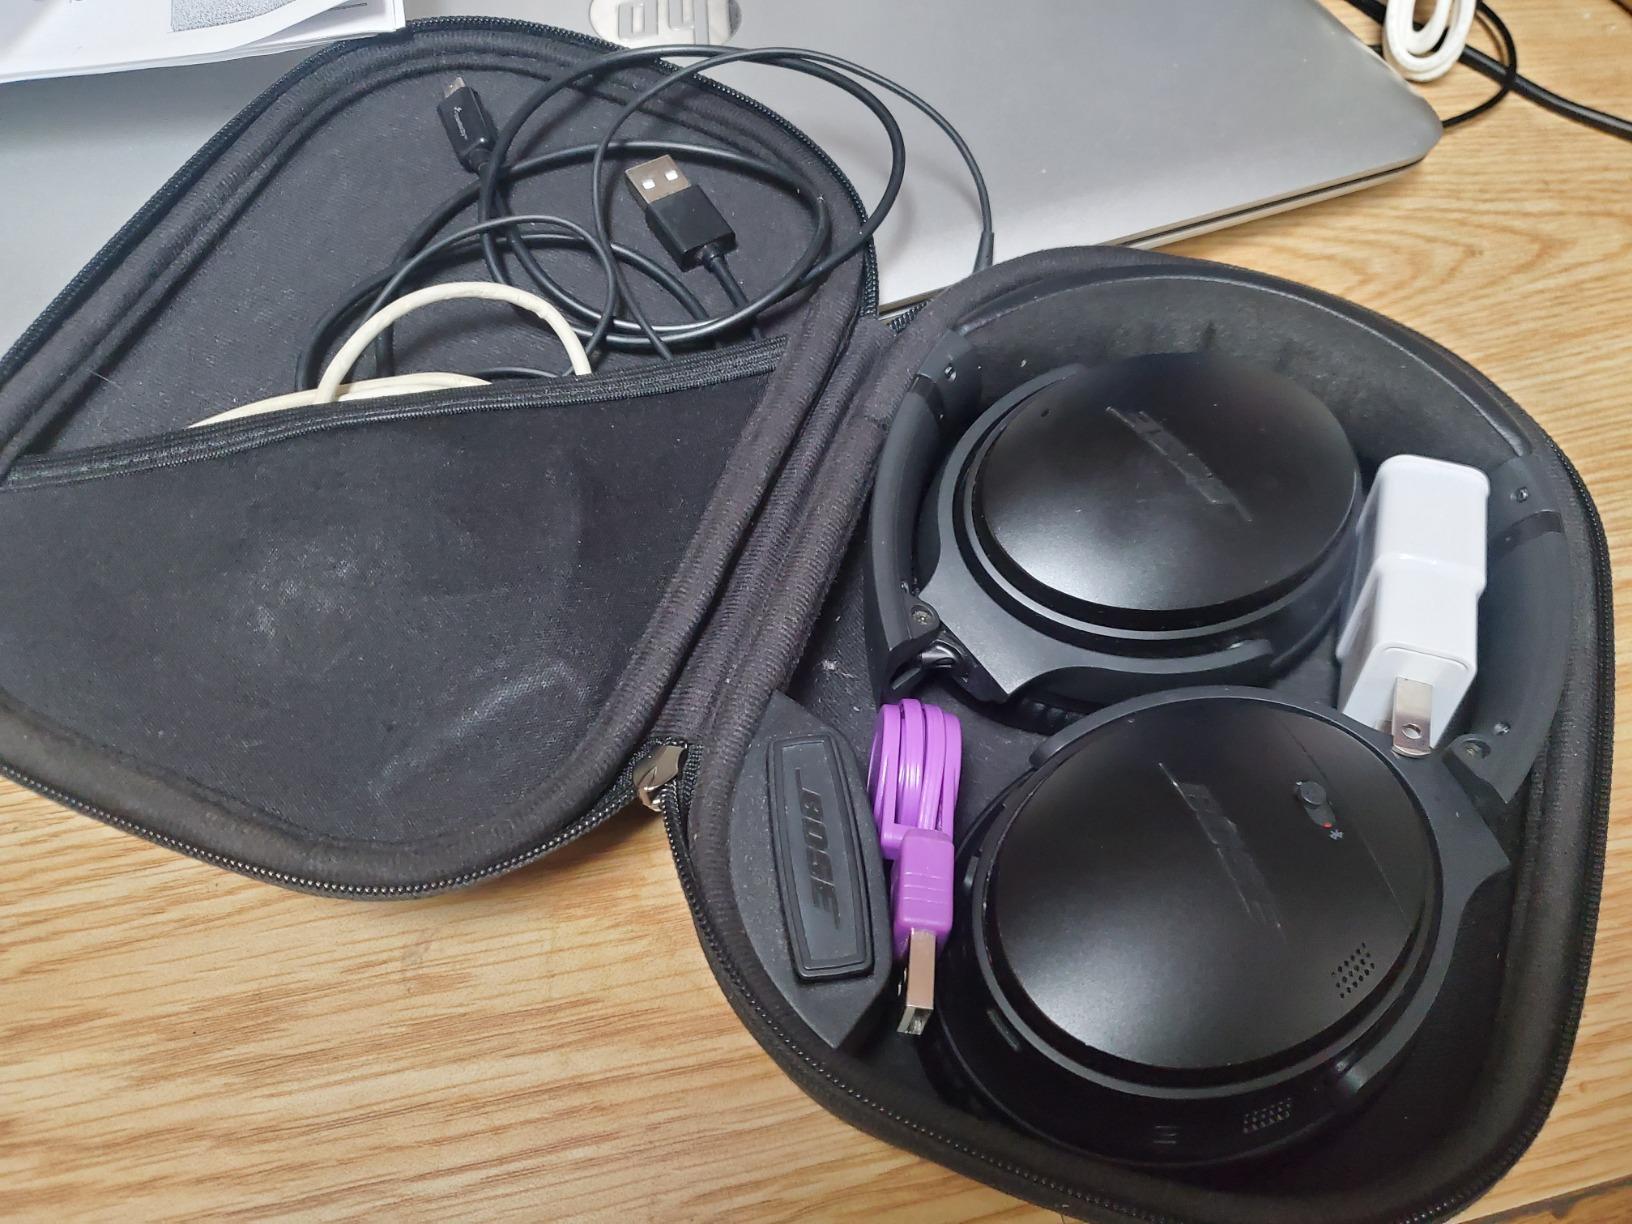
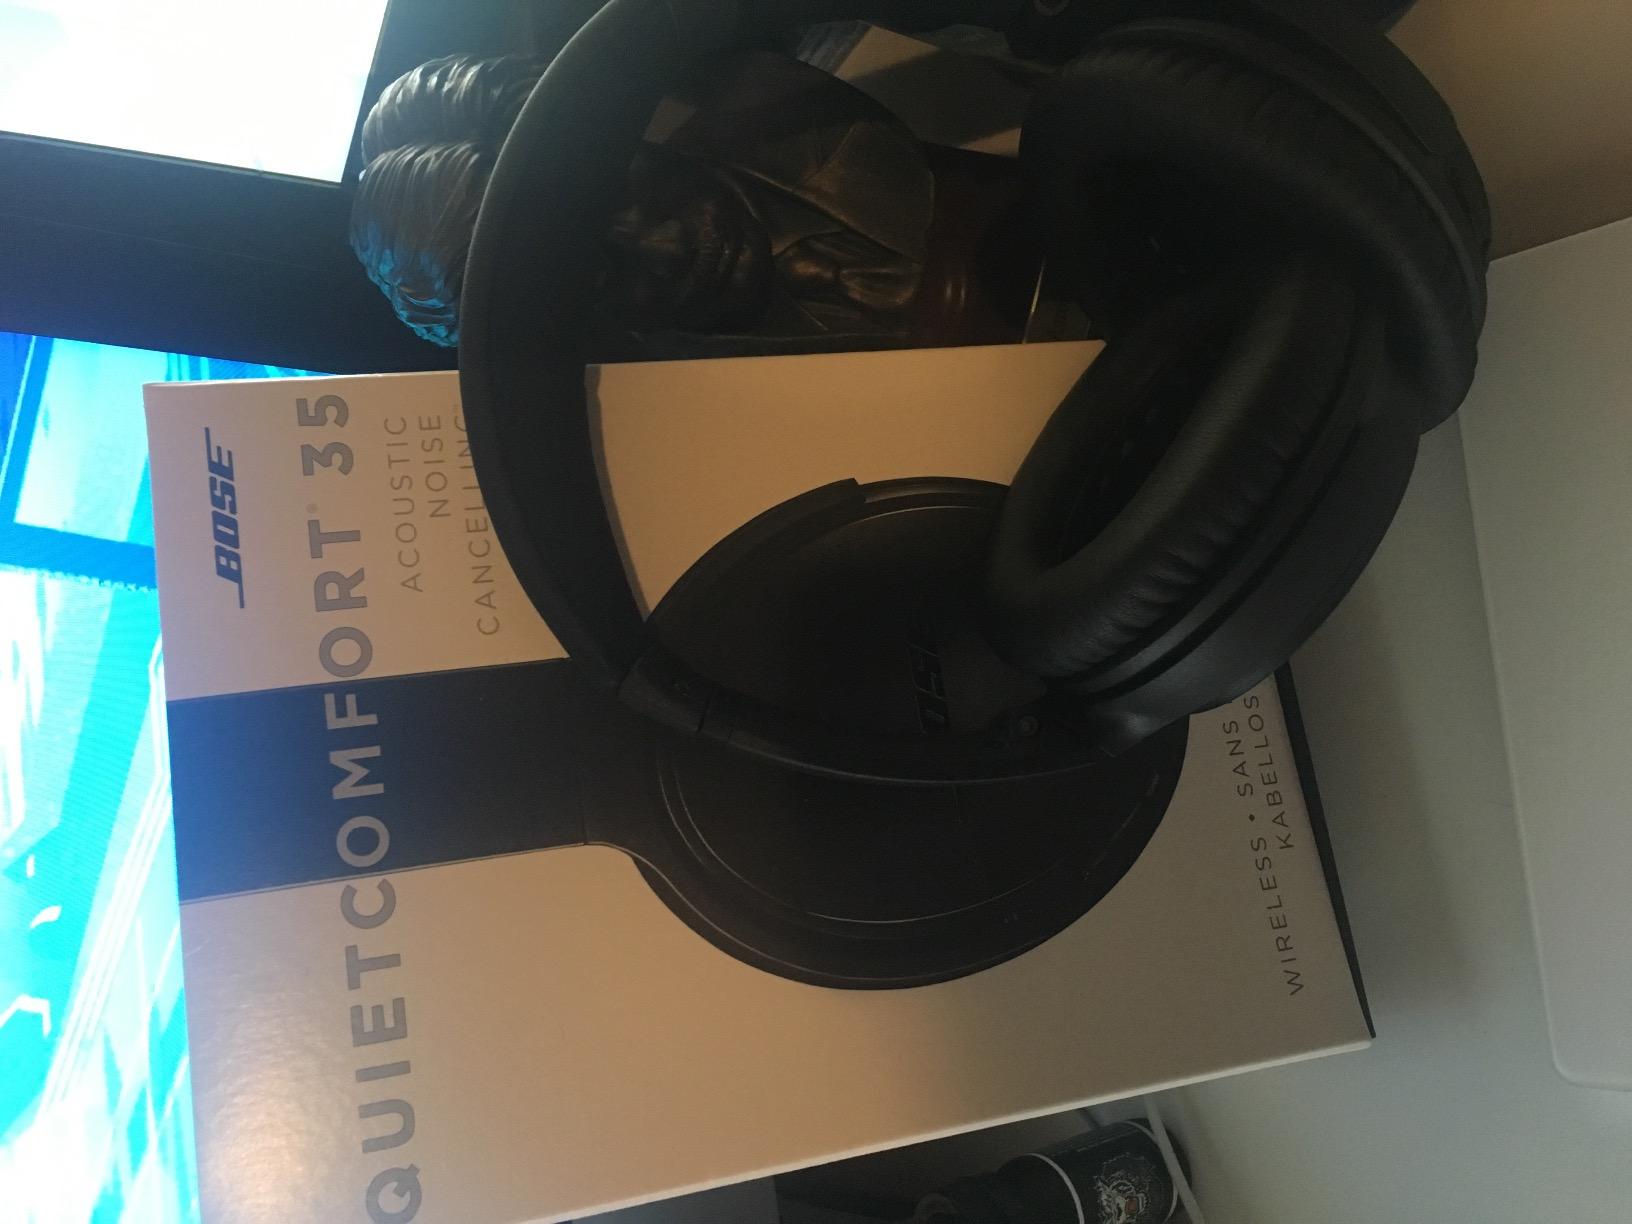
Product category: headphones
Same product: yes